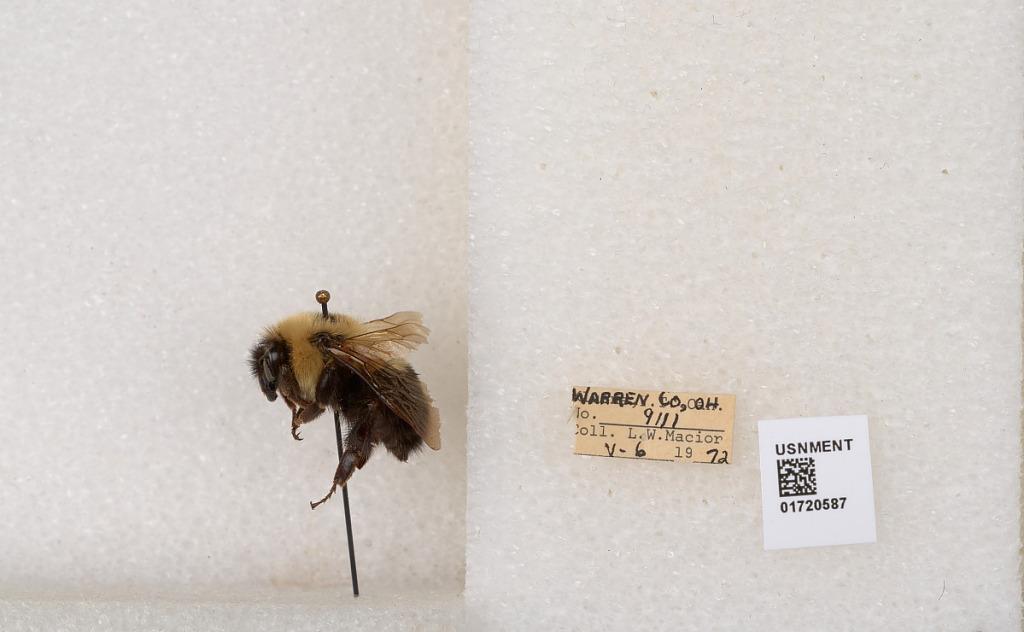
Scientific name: Bombus bimaculatus Cresson
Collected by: L. Macior
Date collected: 1972-5-6
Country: United States
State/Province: Ohio
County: Warren
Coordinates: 39.4276, -84.1668